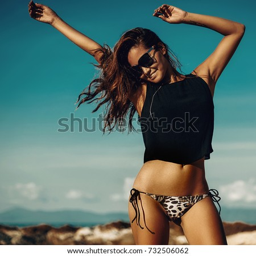
fashion portrait of beautiful girl on the beach over blue sky